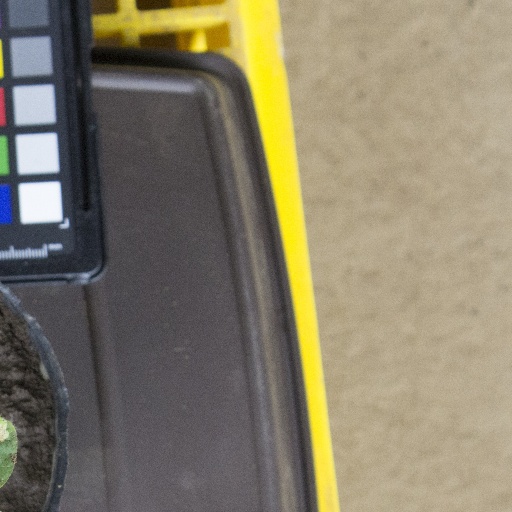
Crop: soybean